Bakasana

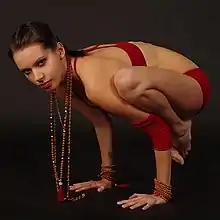
Kakasana, Crow Pose, with bent arms

These asanas are arm balances. In Crow Pose, the knees rest on the bent elbows. In Crane Pose, the elbows are straight and the knees are just above the shoulders, requiring flexibility in the hips. According to B.K.S. Iyengar there are two techniques for entering the poses. The simple method is by pushing up from a crouching position. The advanced method is to drop down from Shirshasana (yoga headstand) Some vinyasa yoga practitioners jump in and out of Crane/Crow via Downward-Facing Dog Pose. This can be practised in stages.